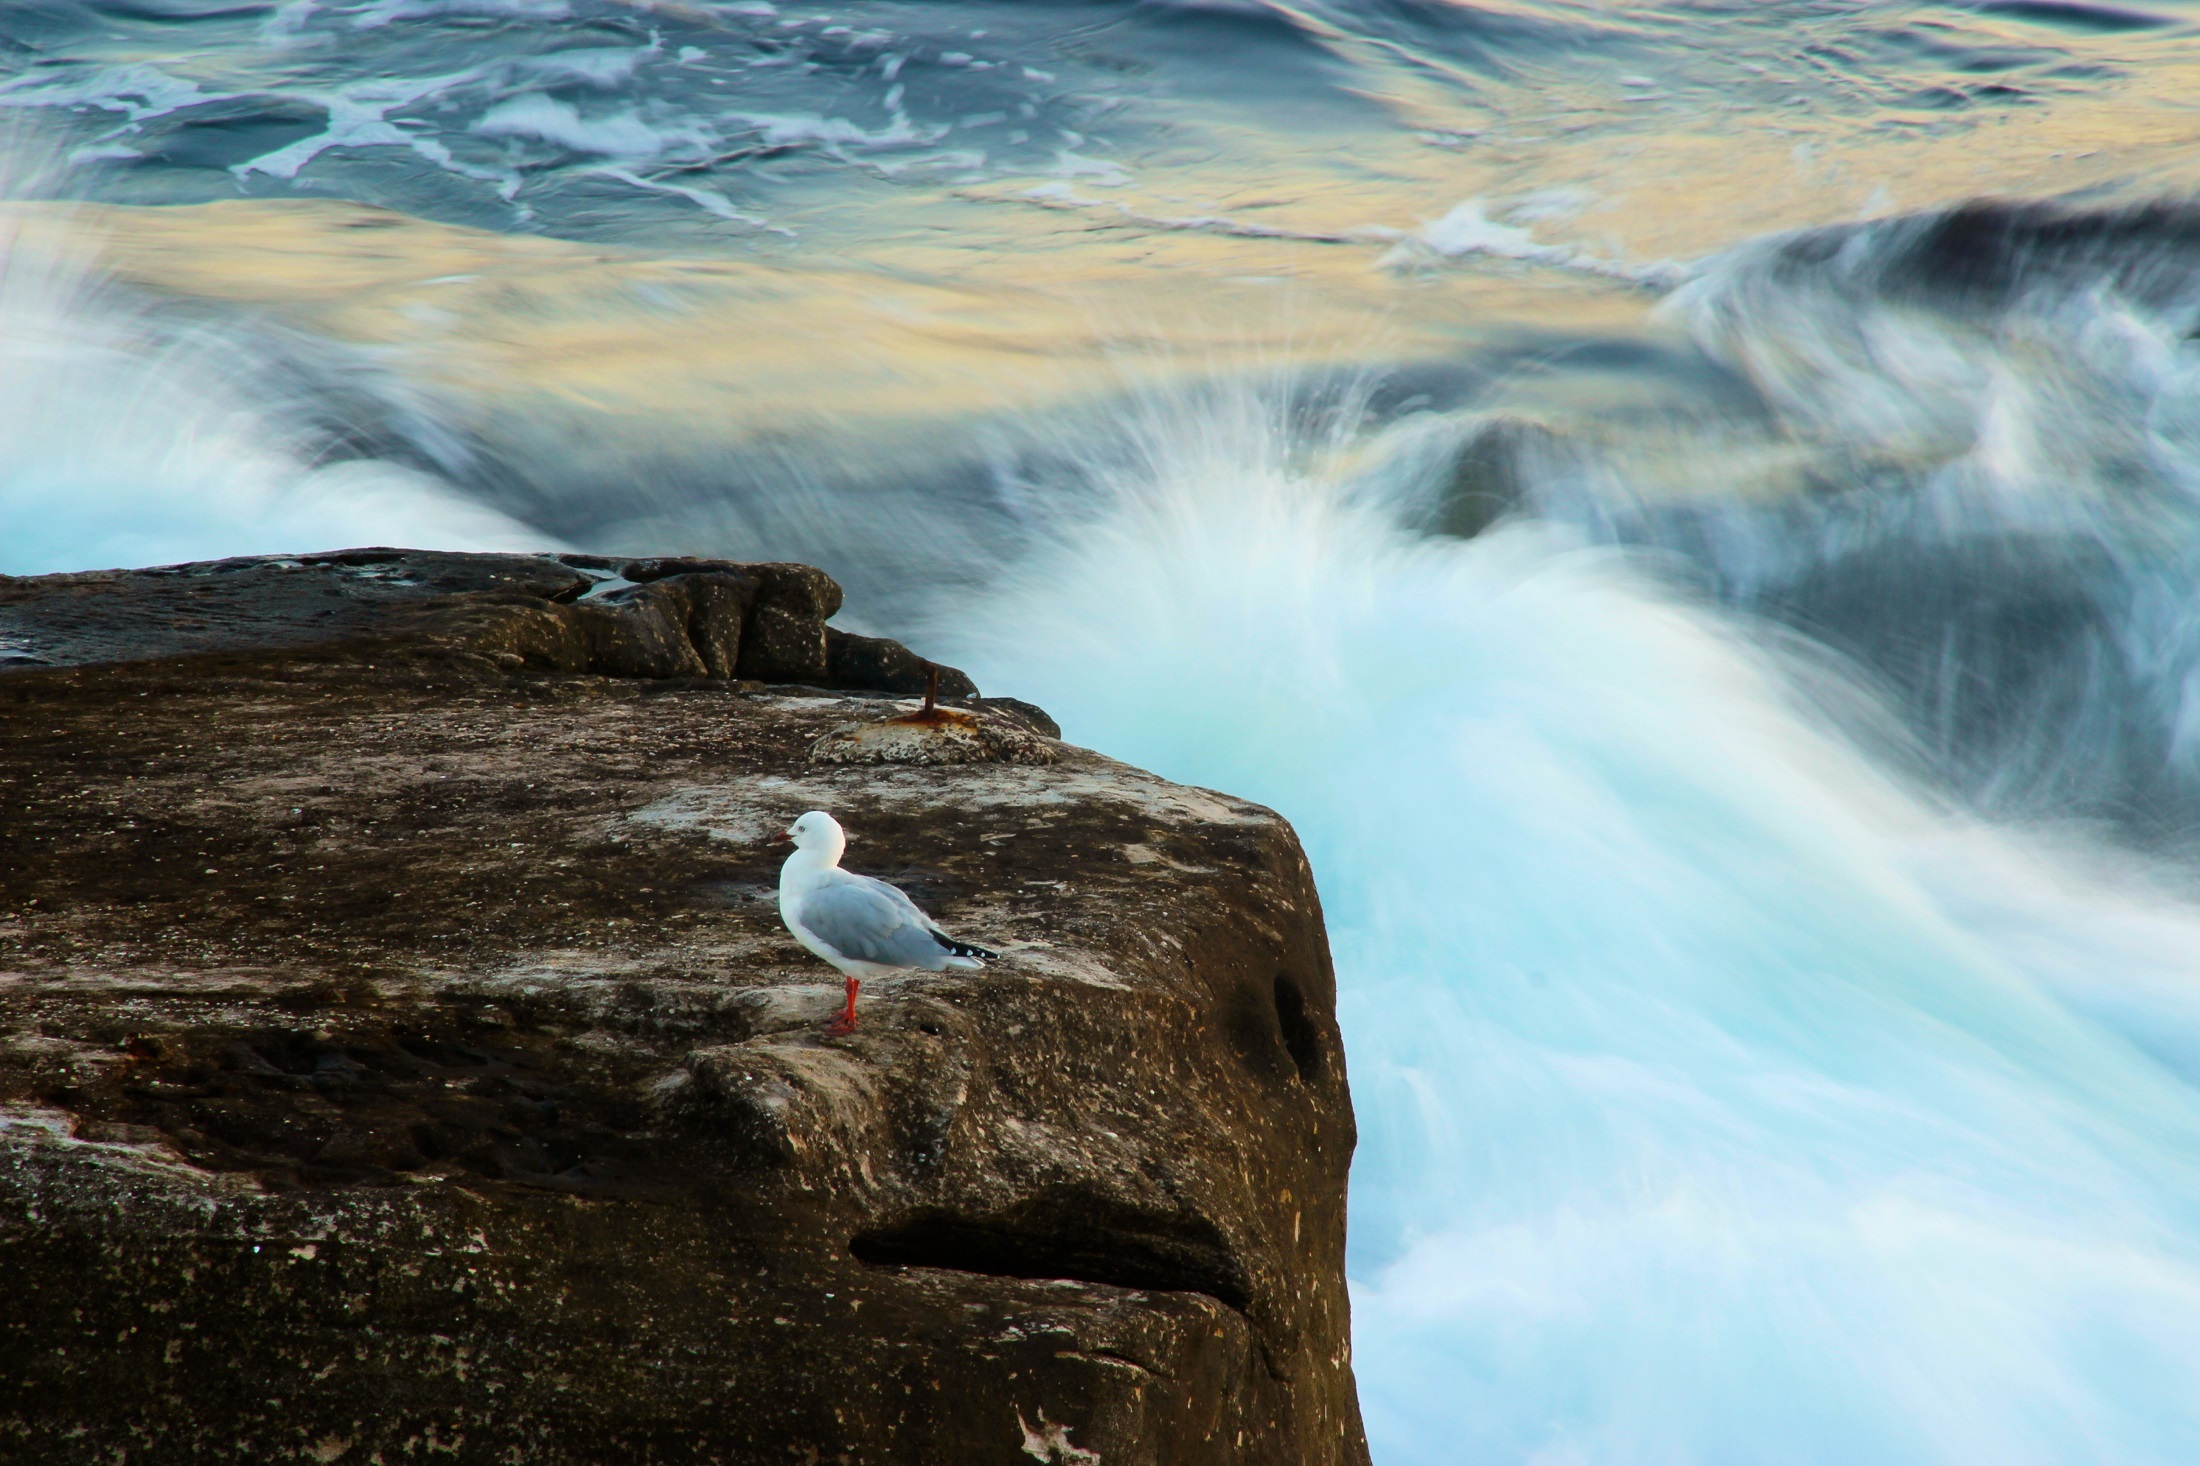
sea, coast, water, nature, rock, ocean, bird, shore, wave, seabird, seagull, cliff, foam, wildlife, standing, surf, seascape, extreme sport, terrain, rocks, waves, perched, wind wave